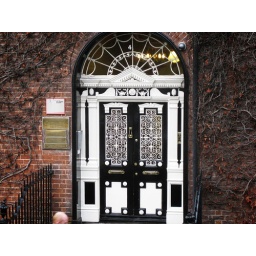
Was told by our bus guide, this is the most photographed door in Dublin.